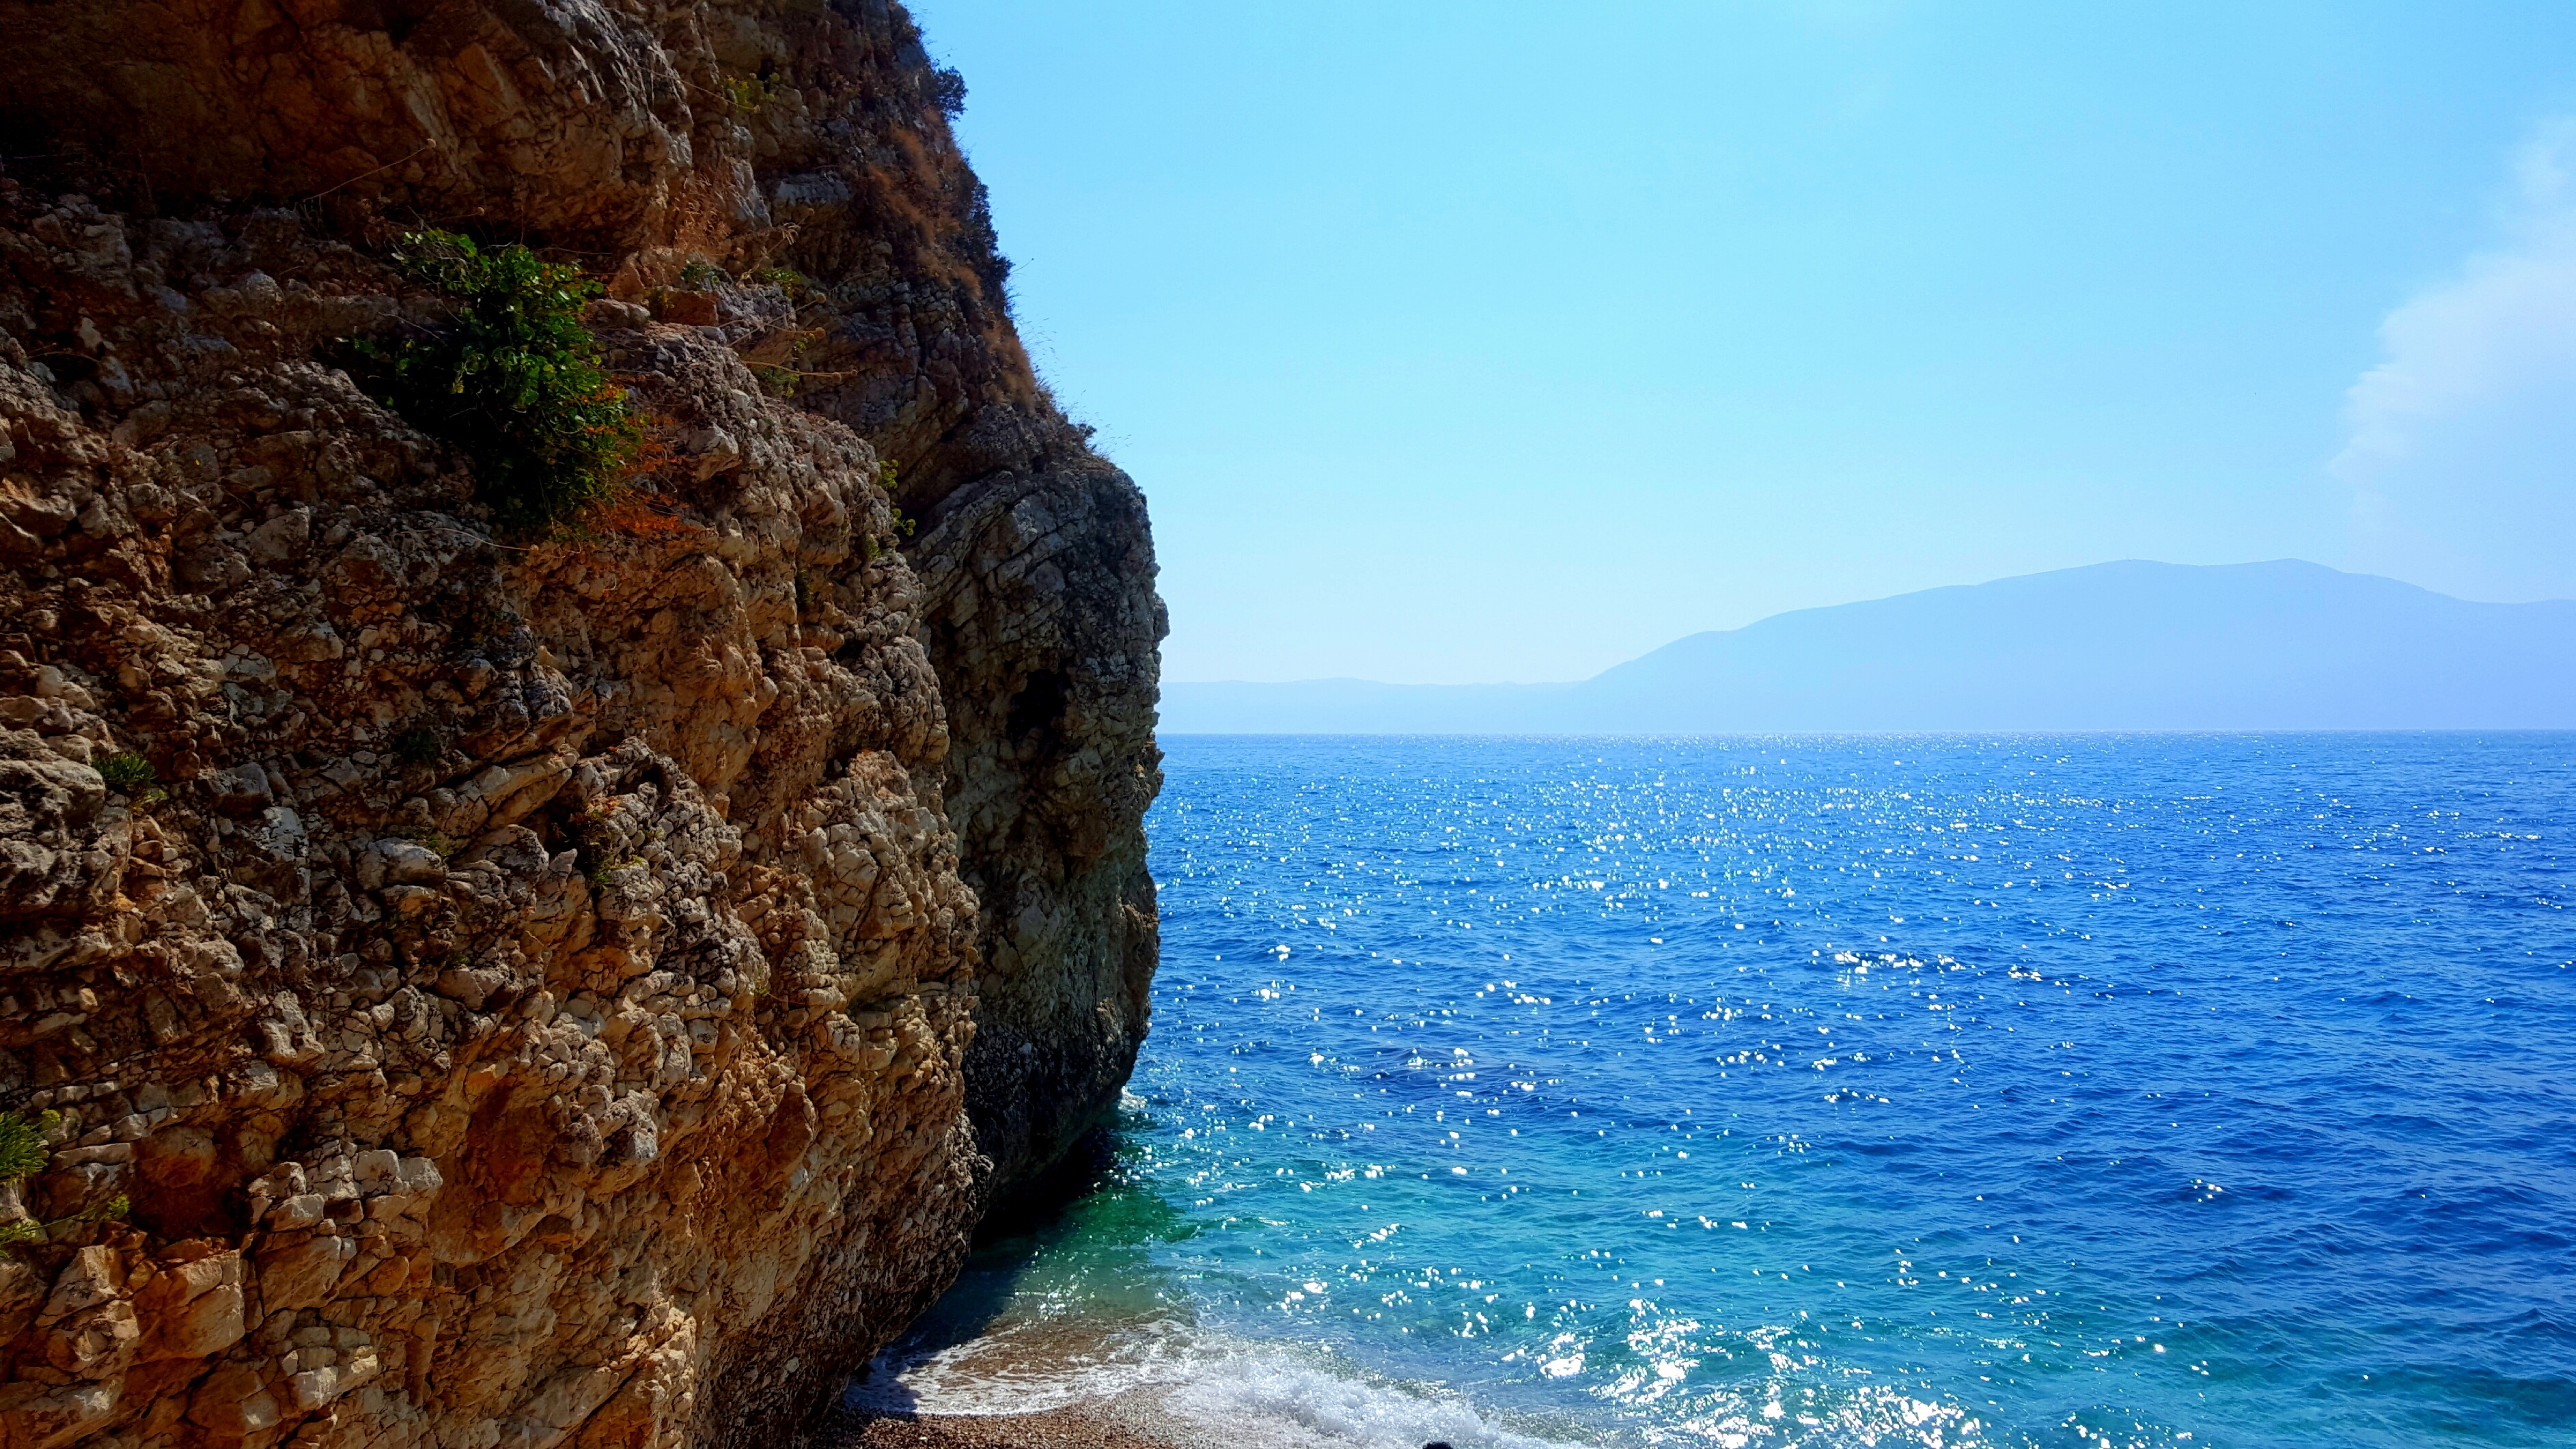
beach, landscape, sea, coast, water, nature, sand, rock, ocean, light, sky, sun, shore, wave, summer, vacation, travel, coastline, recreation, formation, cliff, clear, swim, relax, paradise, tranquil, tropical, peaceful, storm, peace, holiday, lagoon, calm, bay, island, blue, tourism, terrain, coral, activity, reef, tropic, cape, landform, geographical feature